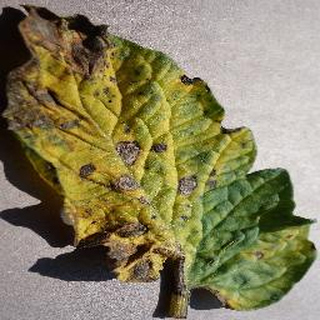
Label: tomato_early_blight